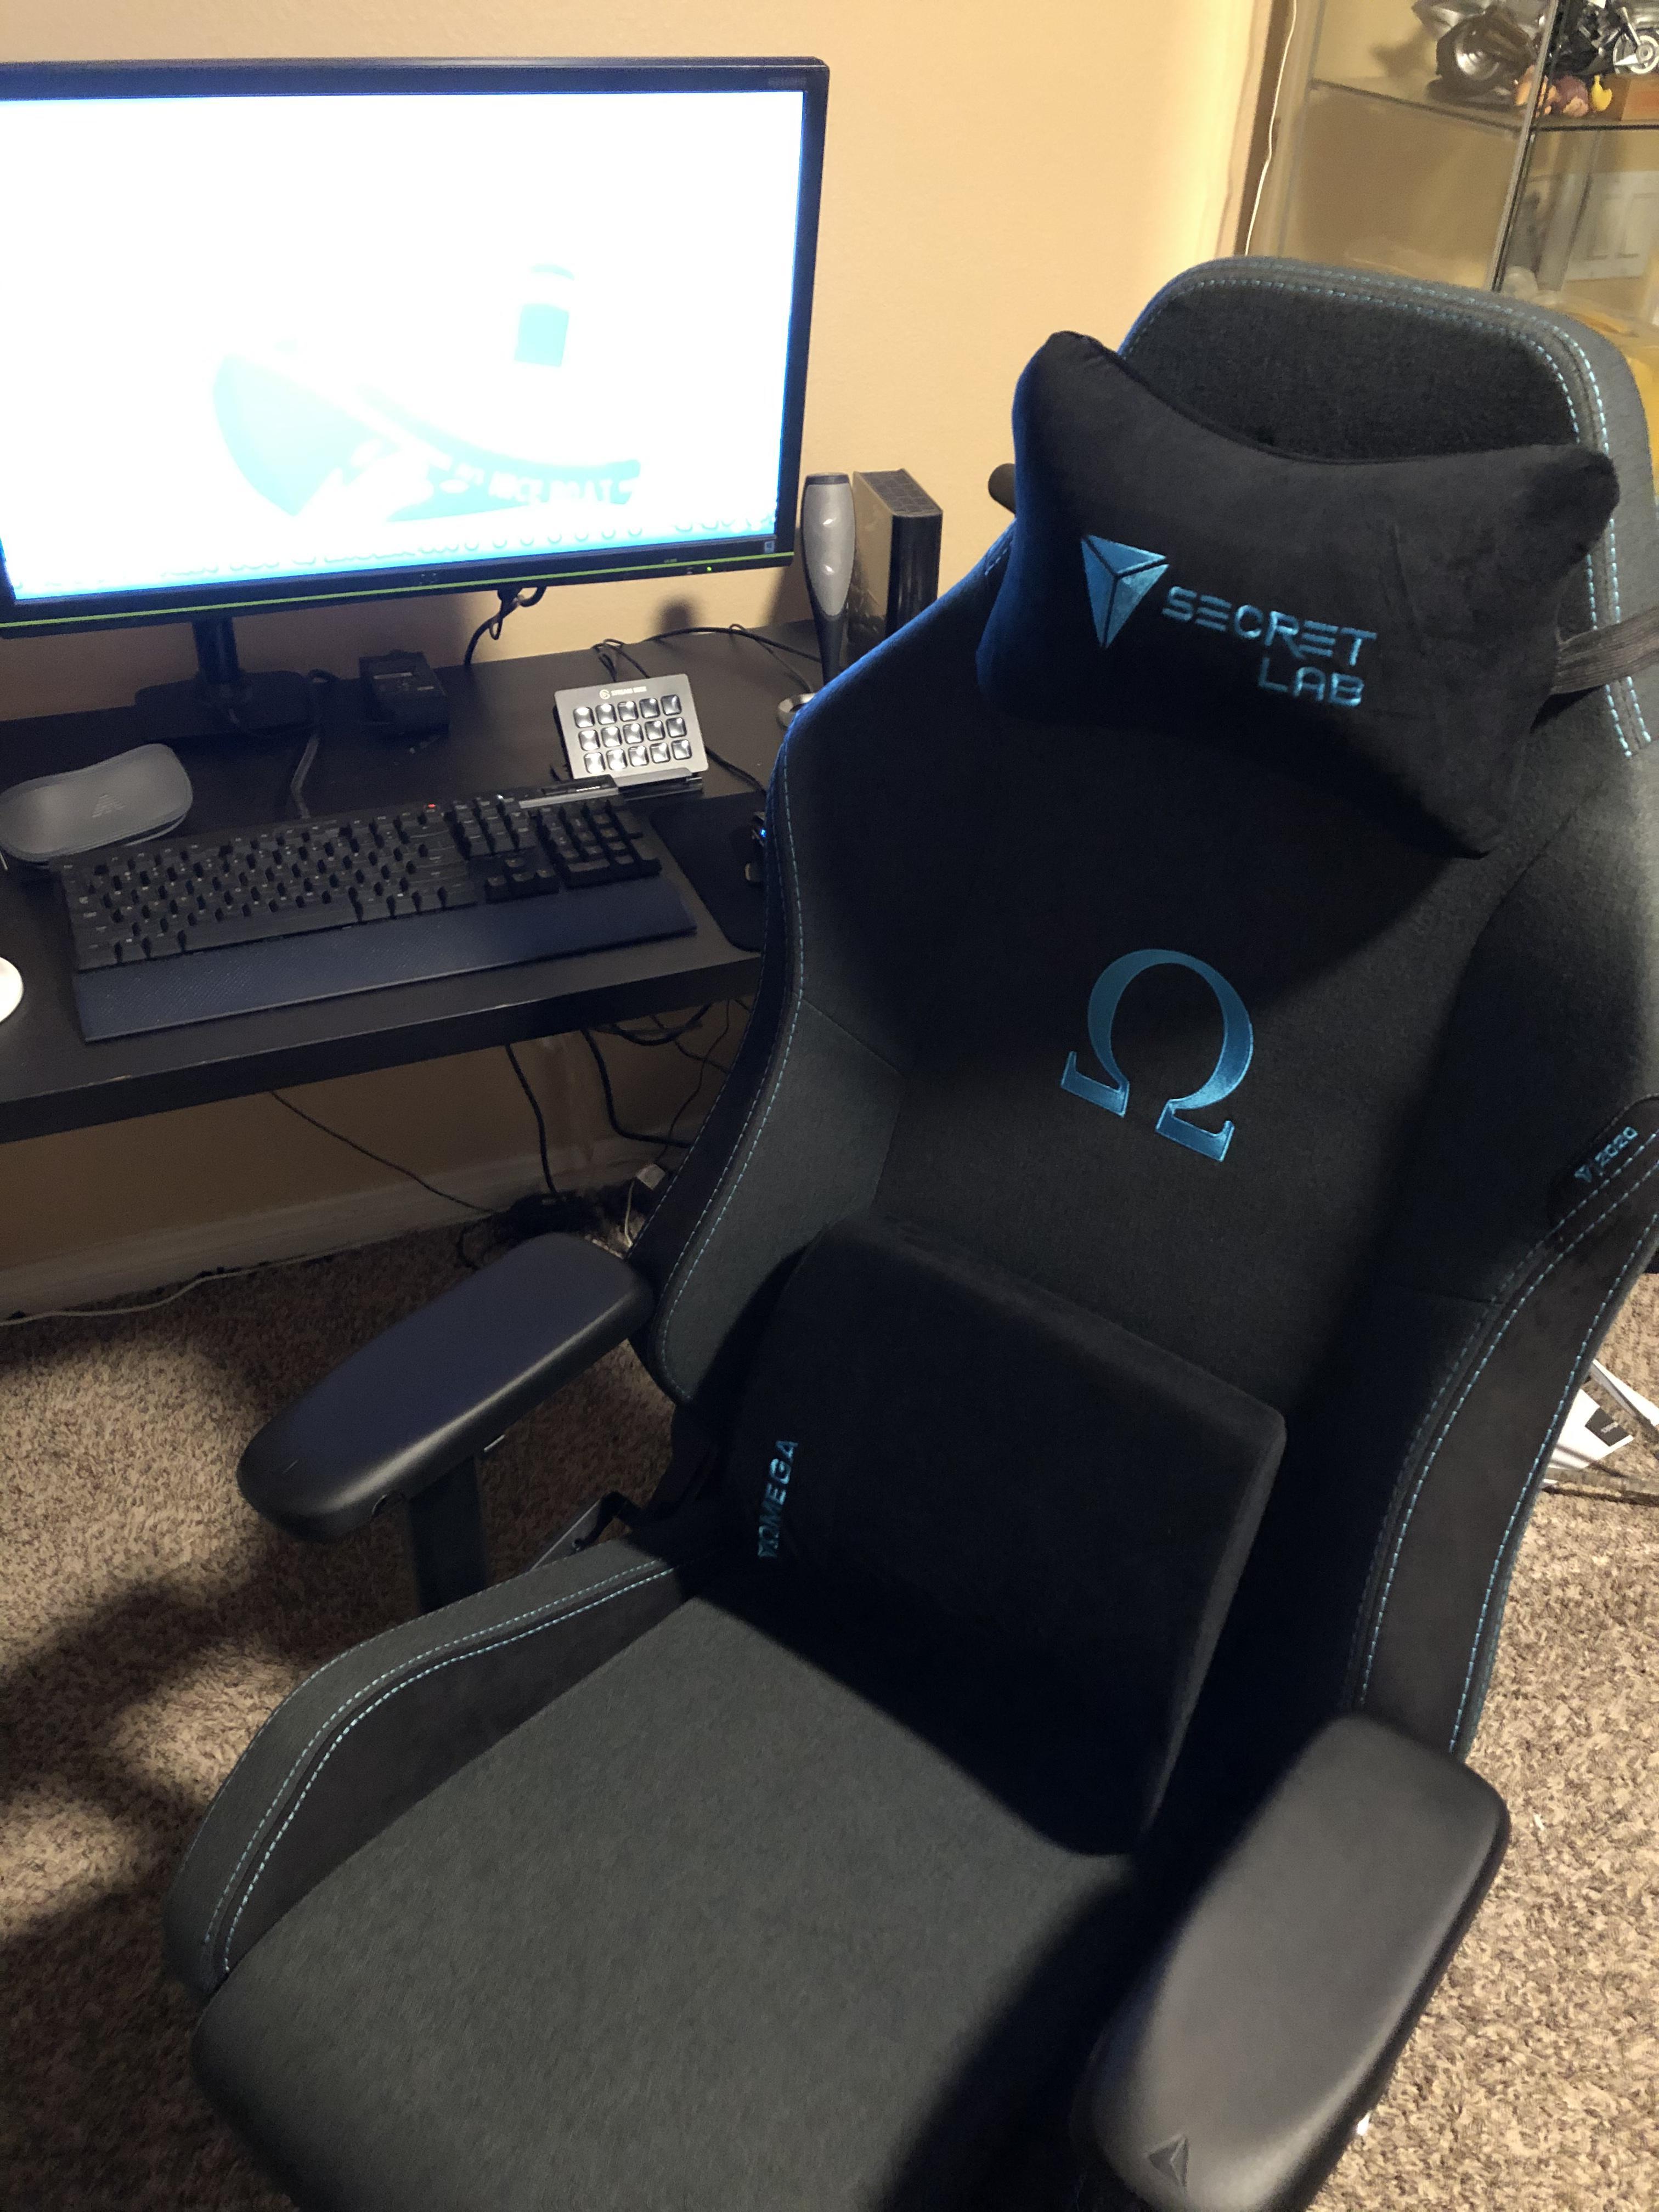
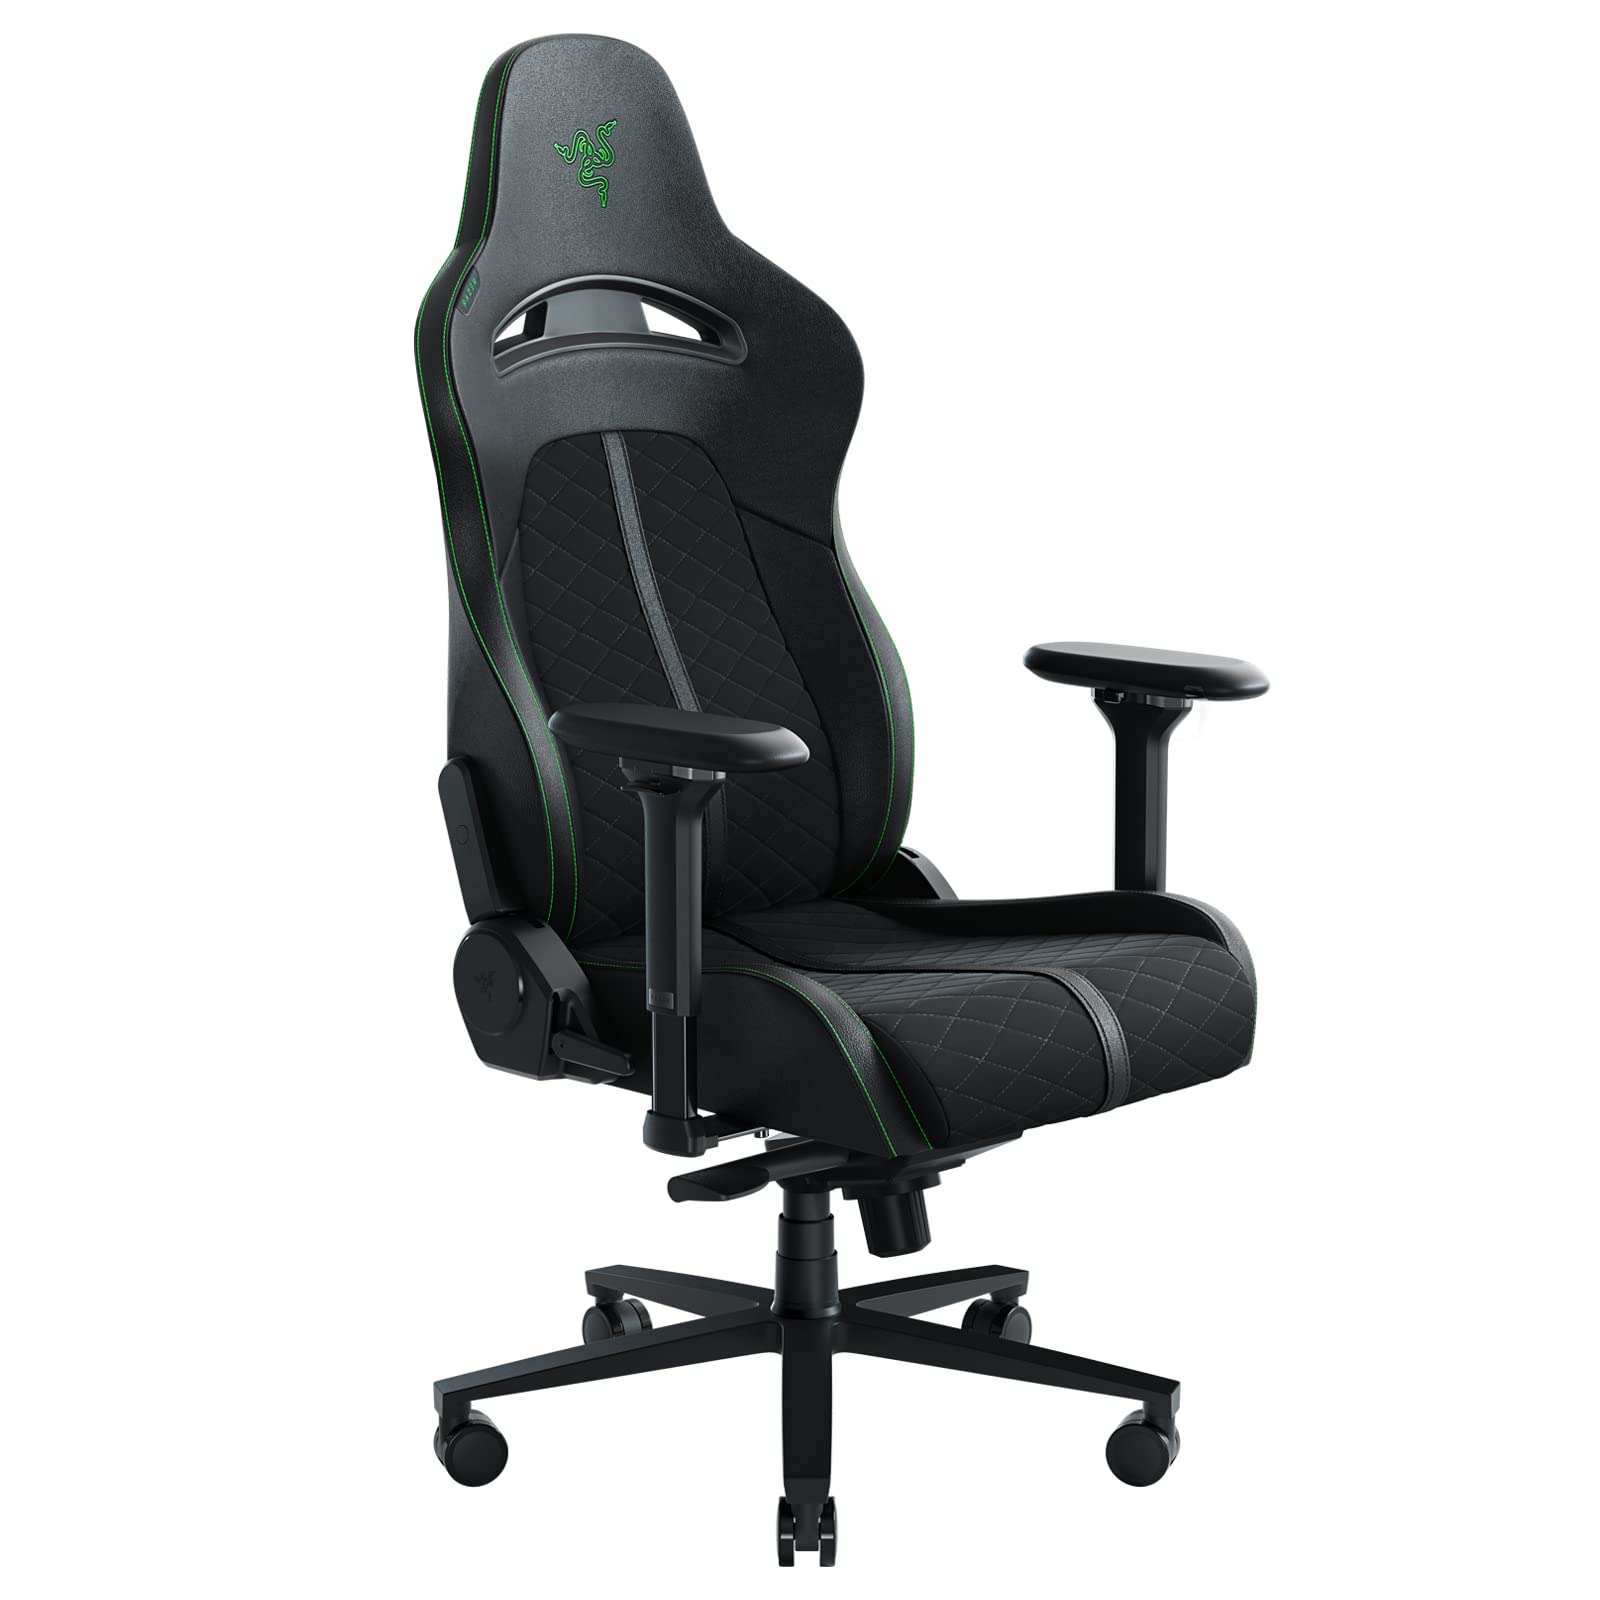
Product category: items_chair
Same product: no